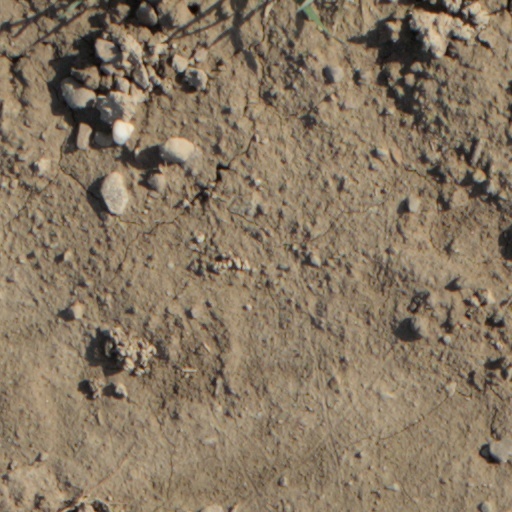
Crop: wheat